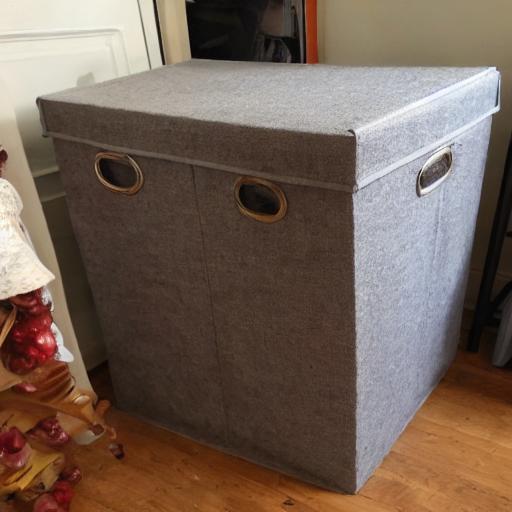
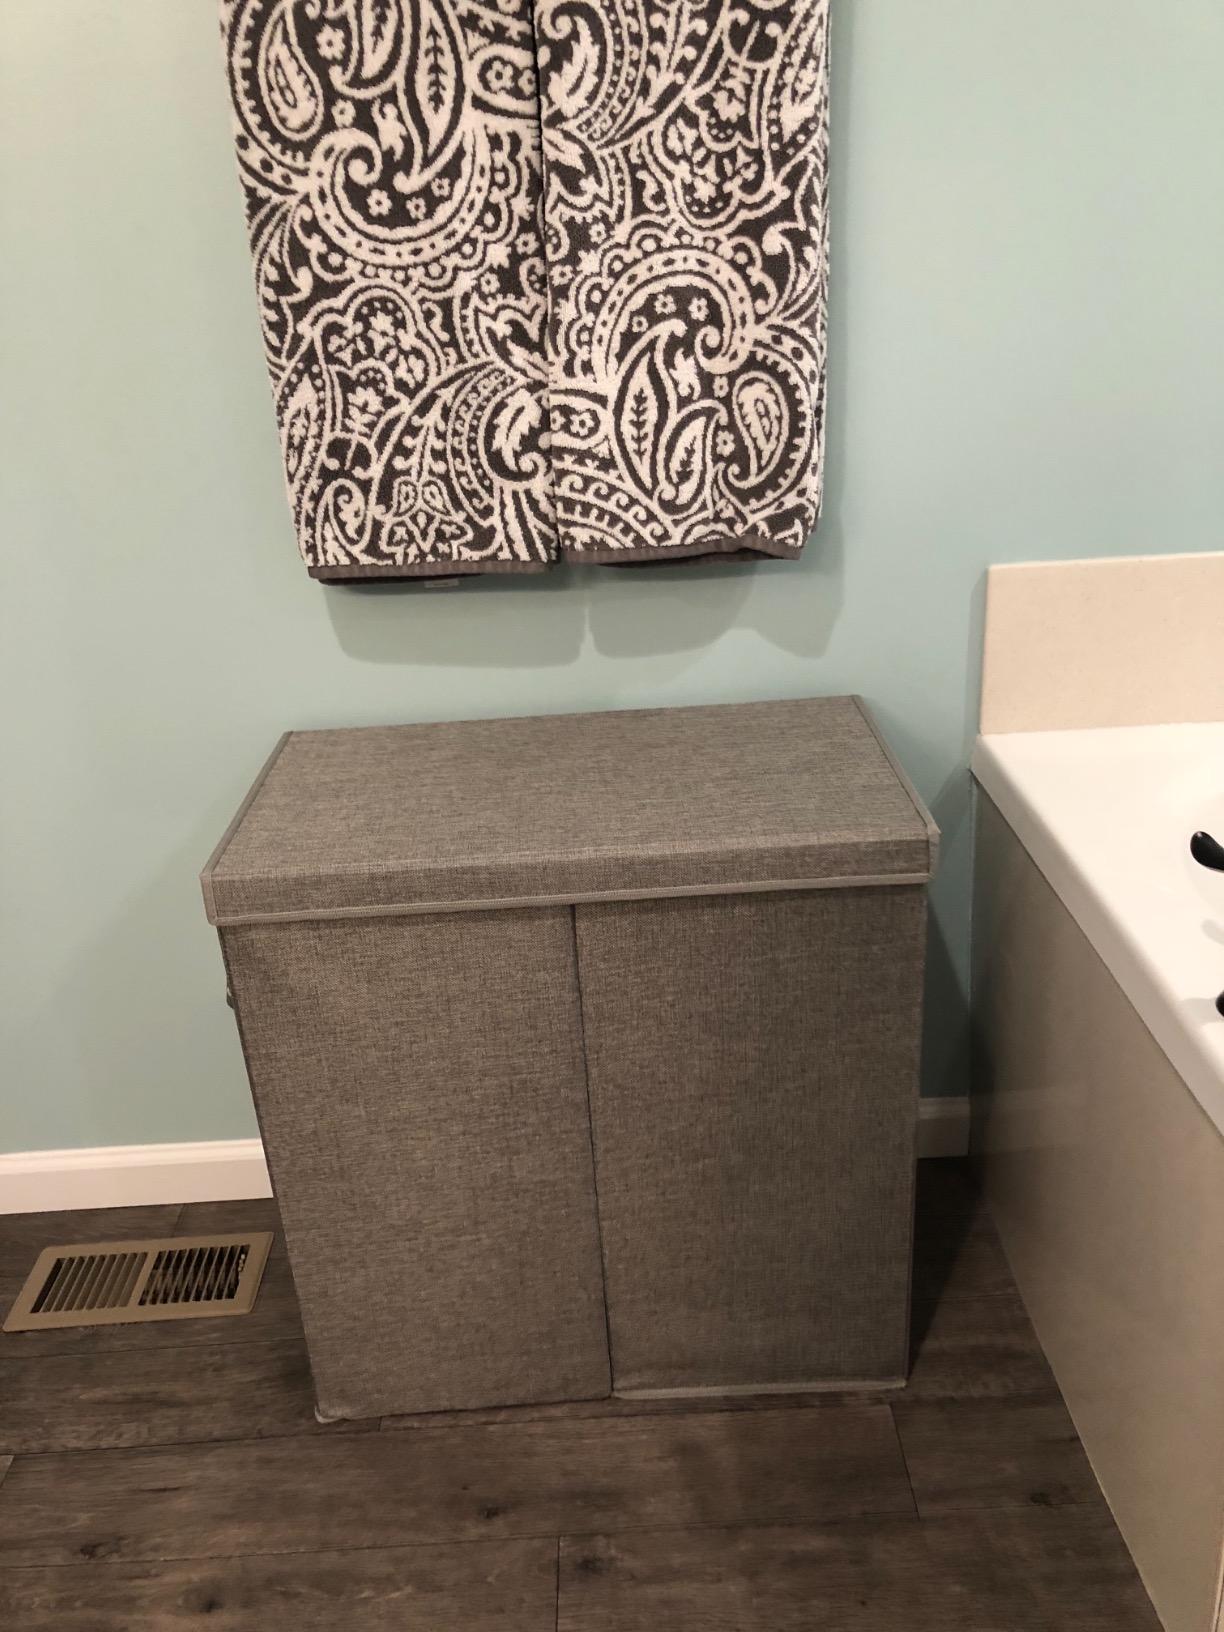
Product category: items_hamper
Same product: no